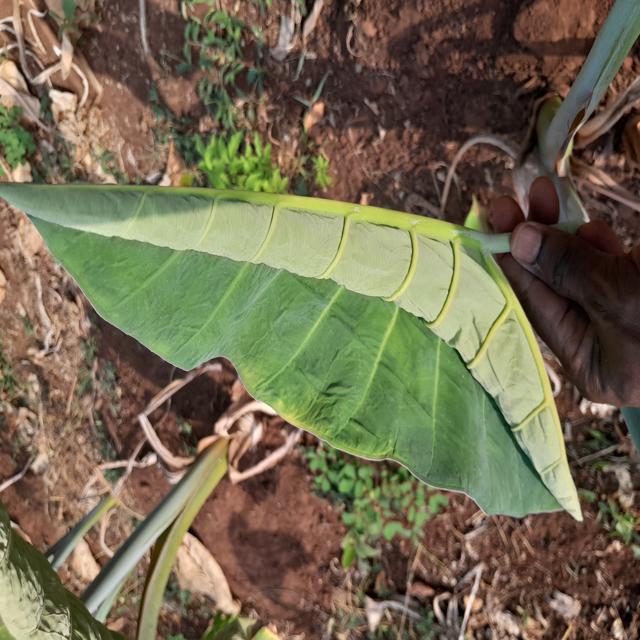
Label: Healthy